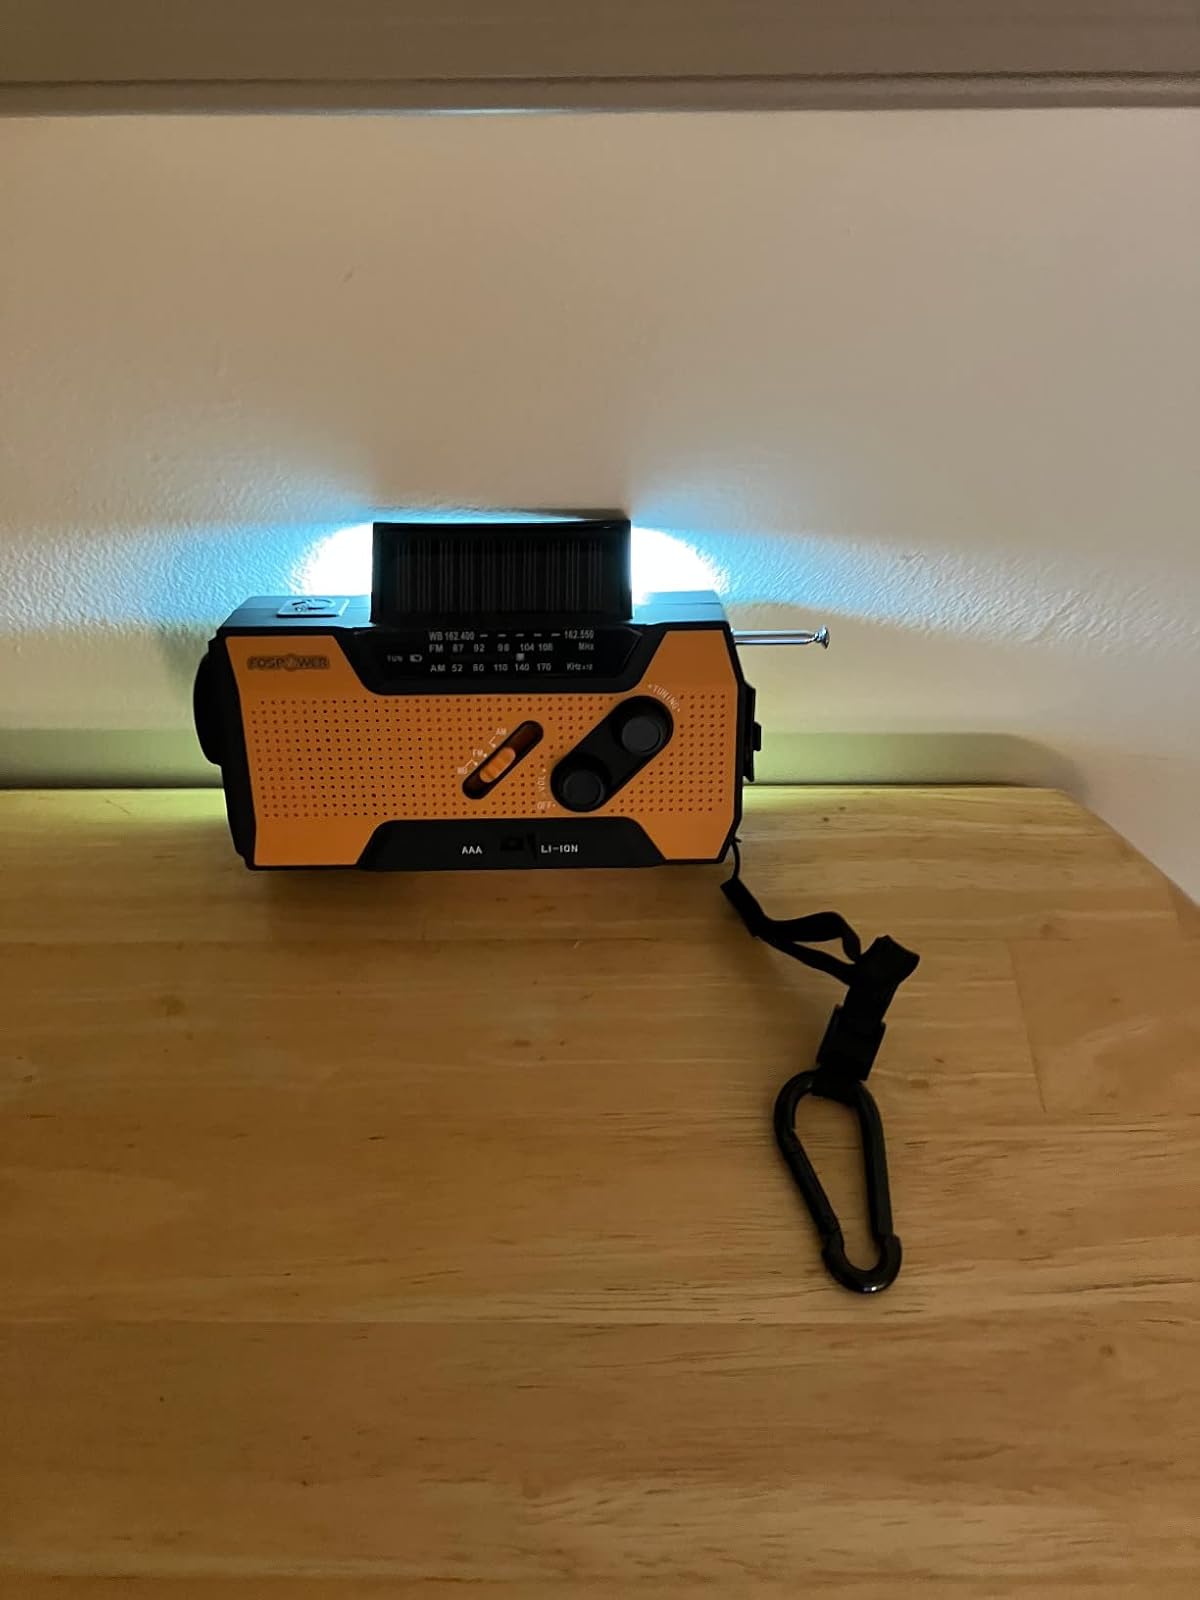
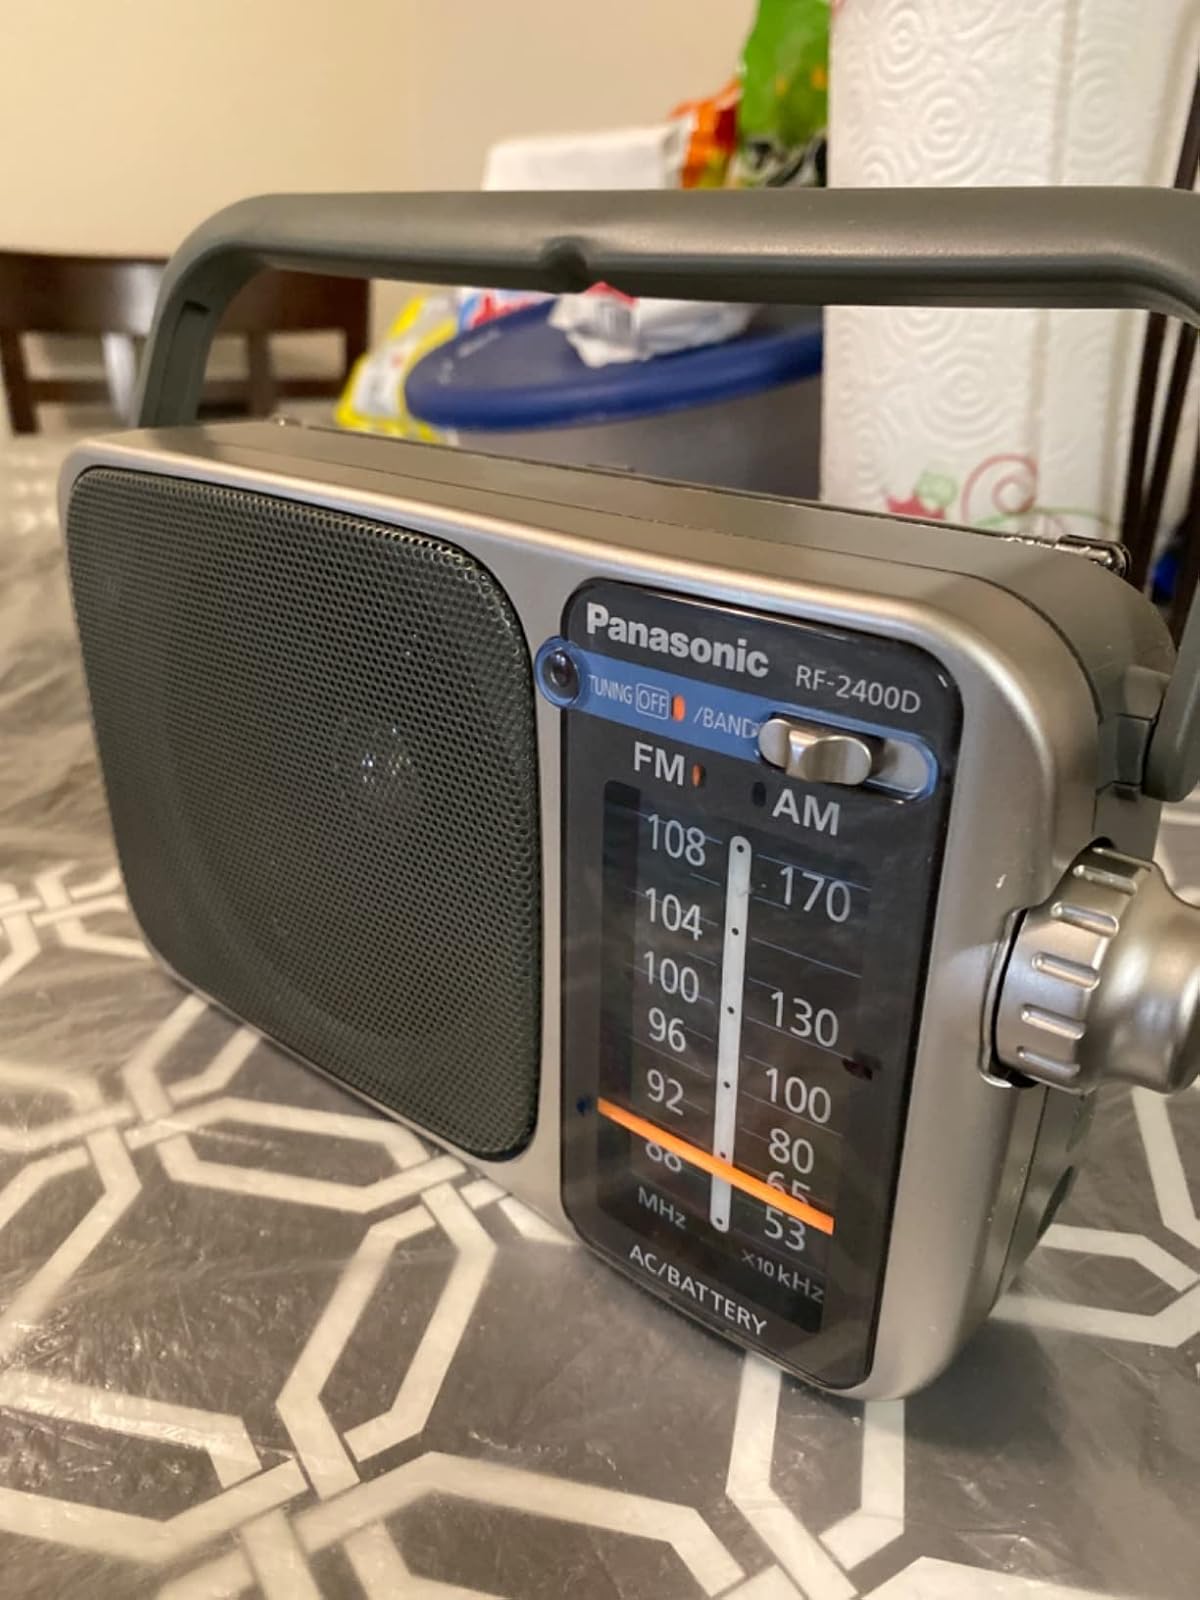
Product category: radio
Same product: no